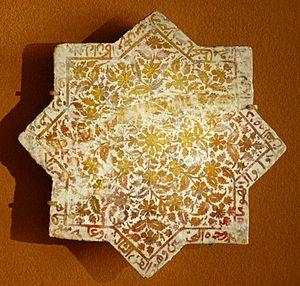
Étoile à décor de pampres. Céramique argileuse, décor de lustre sur glaçure opacifiée. Fin du XIVe siècle-début du XVe siècle, Espagne.Location: Metropolitan Museum of Art (MET 41.165.40)
La céramique lustrée est un type de poterie, avec glaçure métallique, qui confère à l'objet une surface iridescente.